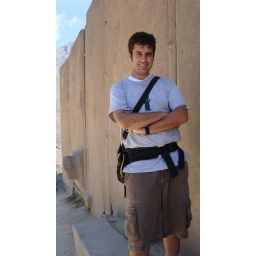
Steve standing by a big wall made of solid carved rock at Ollantytambo.